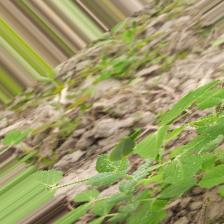
Label: Powdery Mildew